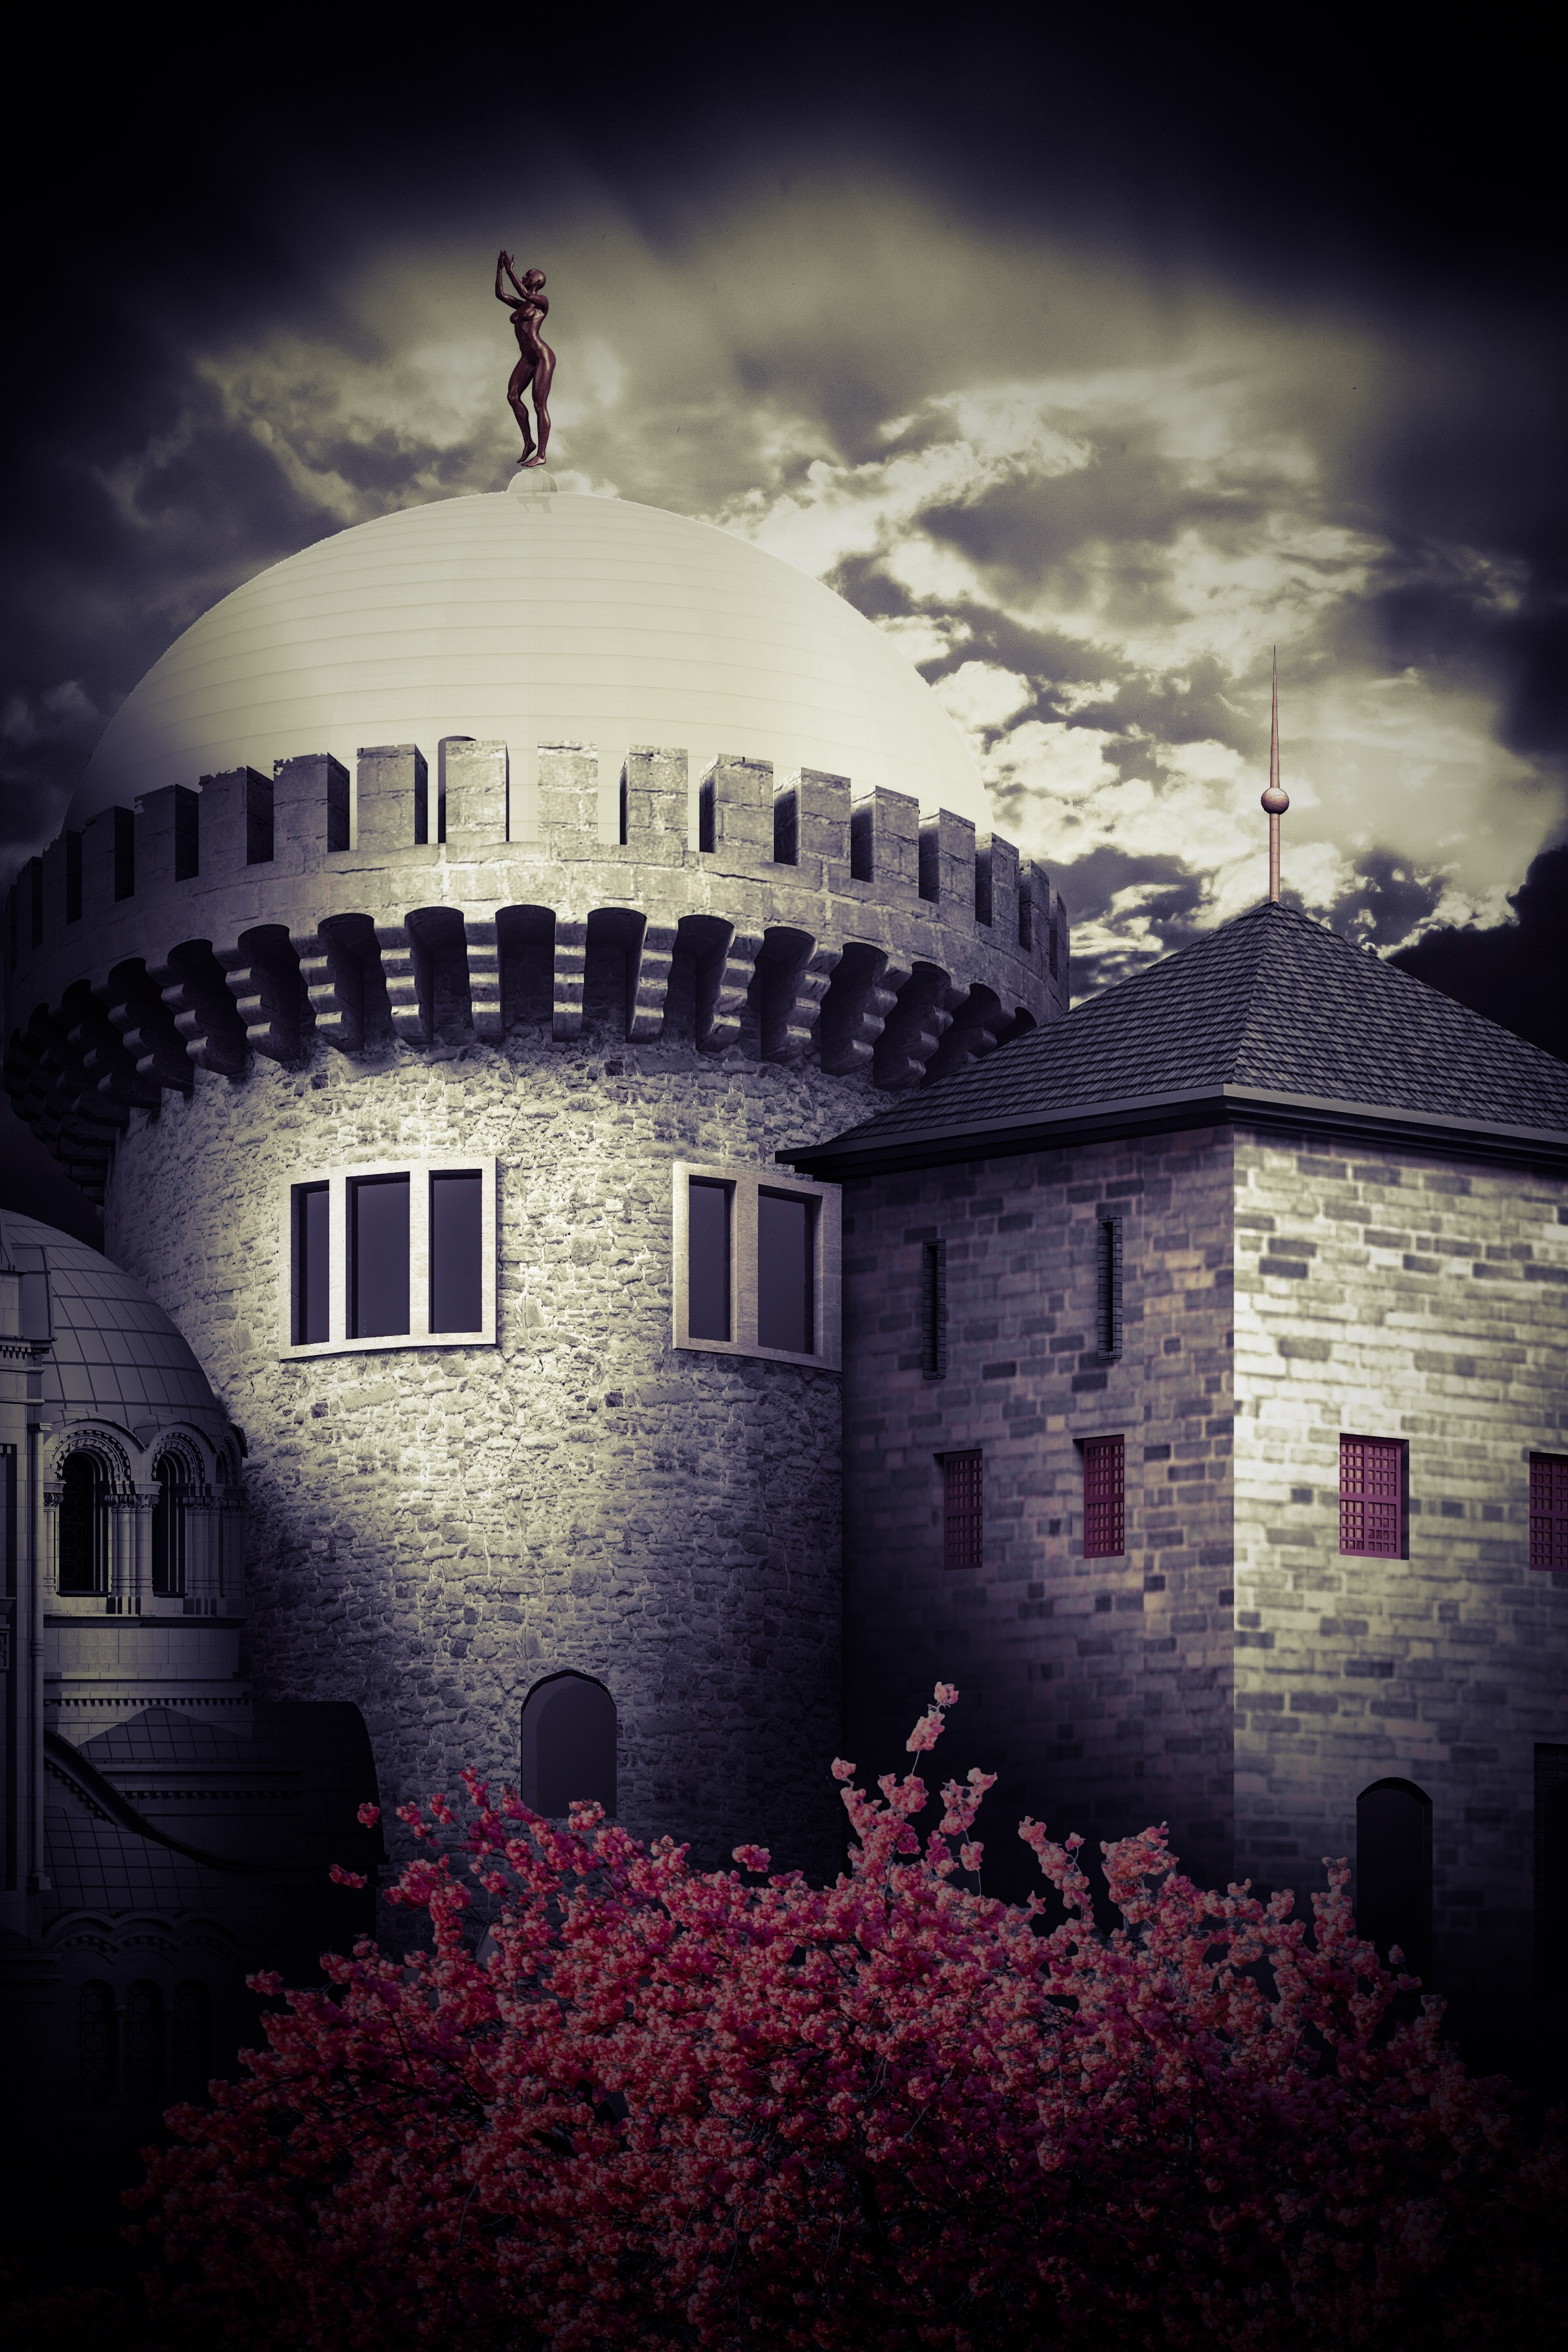
light, sky, night, photography, dark, statue, evening, reflection, color, castle, darkness, lighting, shape, midnight